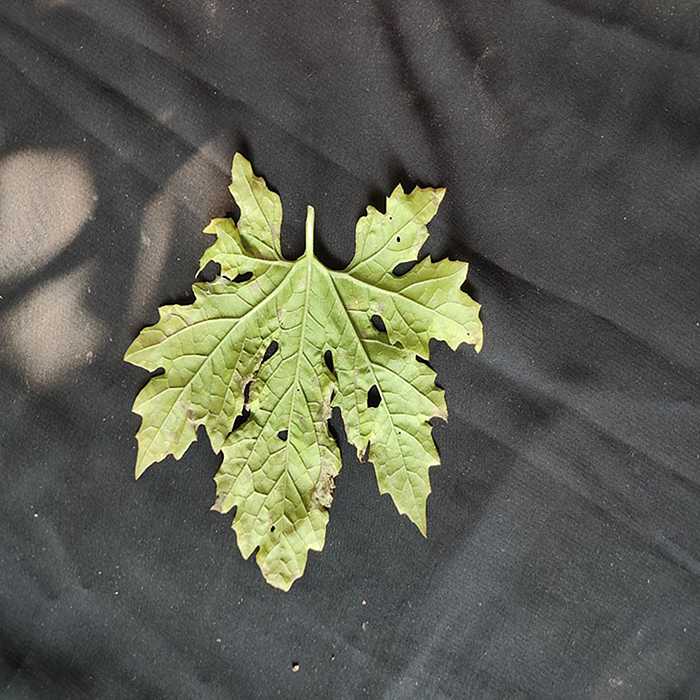
Plant: Bitter Gourd
Label: Downey mildew